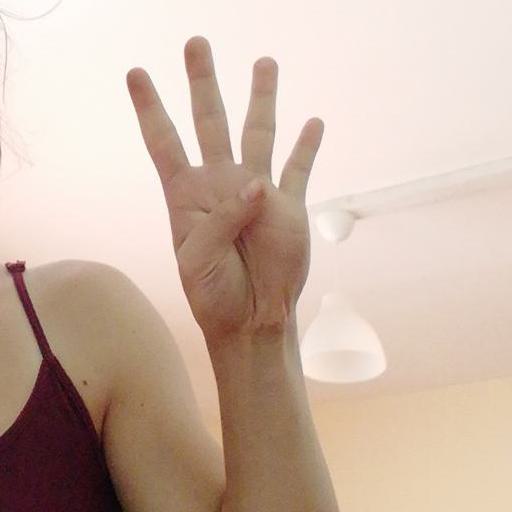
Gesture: four